Franz Jáchym

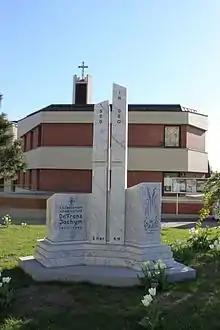
Franz Jáchym monument at Franz-Jáchym-Platz in Vienna.

After retiring, Jáchym retired to an apartment in Vienna, one that would later be lived in by Cardinal König in his old age. He died on 29 November 1984 of heart failure in an open-air market in Vienna, aged 74. He was buried in a tomb in St. Stephen's Cathedral in Vienna. In 1992, the Franz-Jáchym-Platz (Franz Jáchym Place) in Vienna was named for him and a monument erected in his honor.